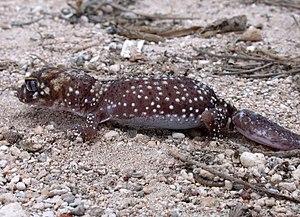
Underwoodisaurus milii est une espèce de gecko de la famille des Carphodactylidae.